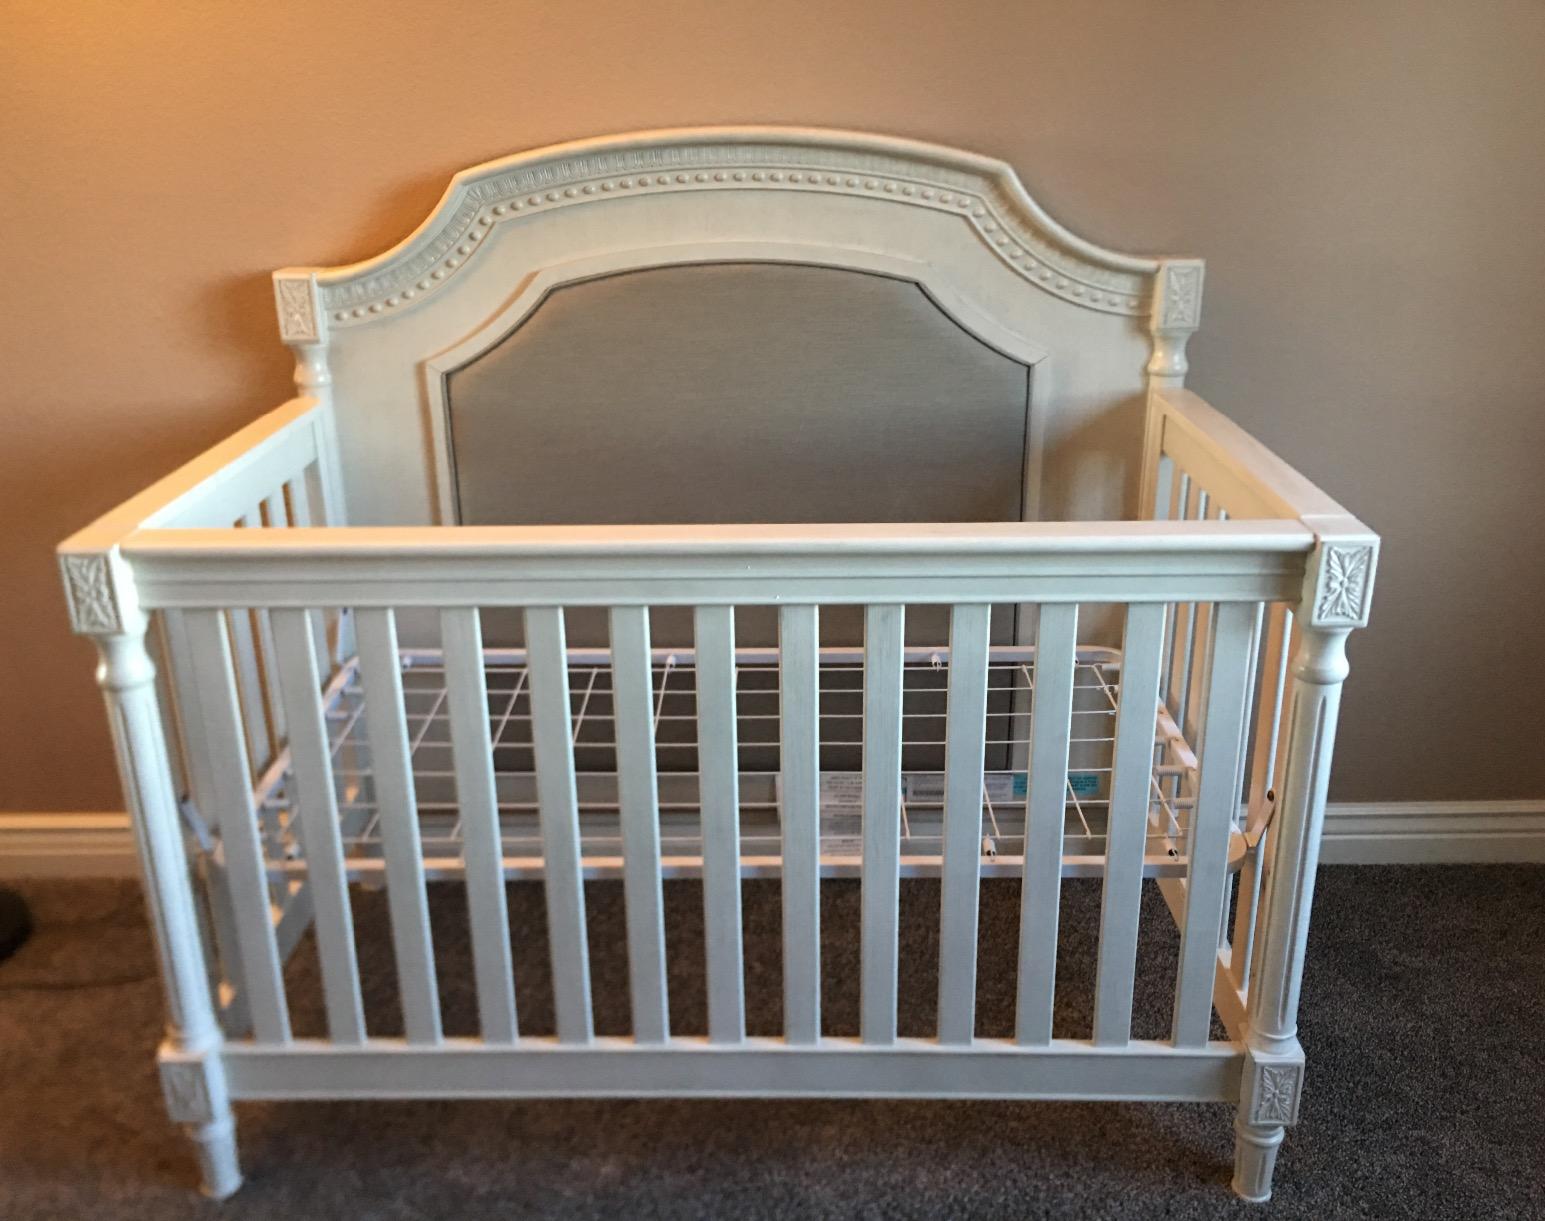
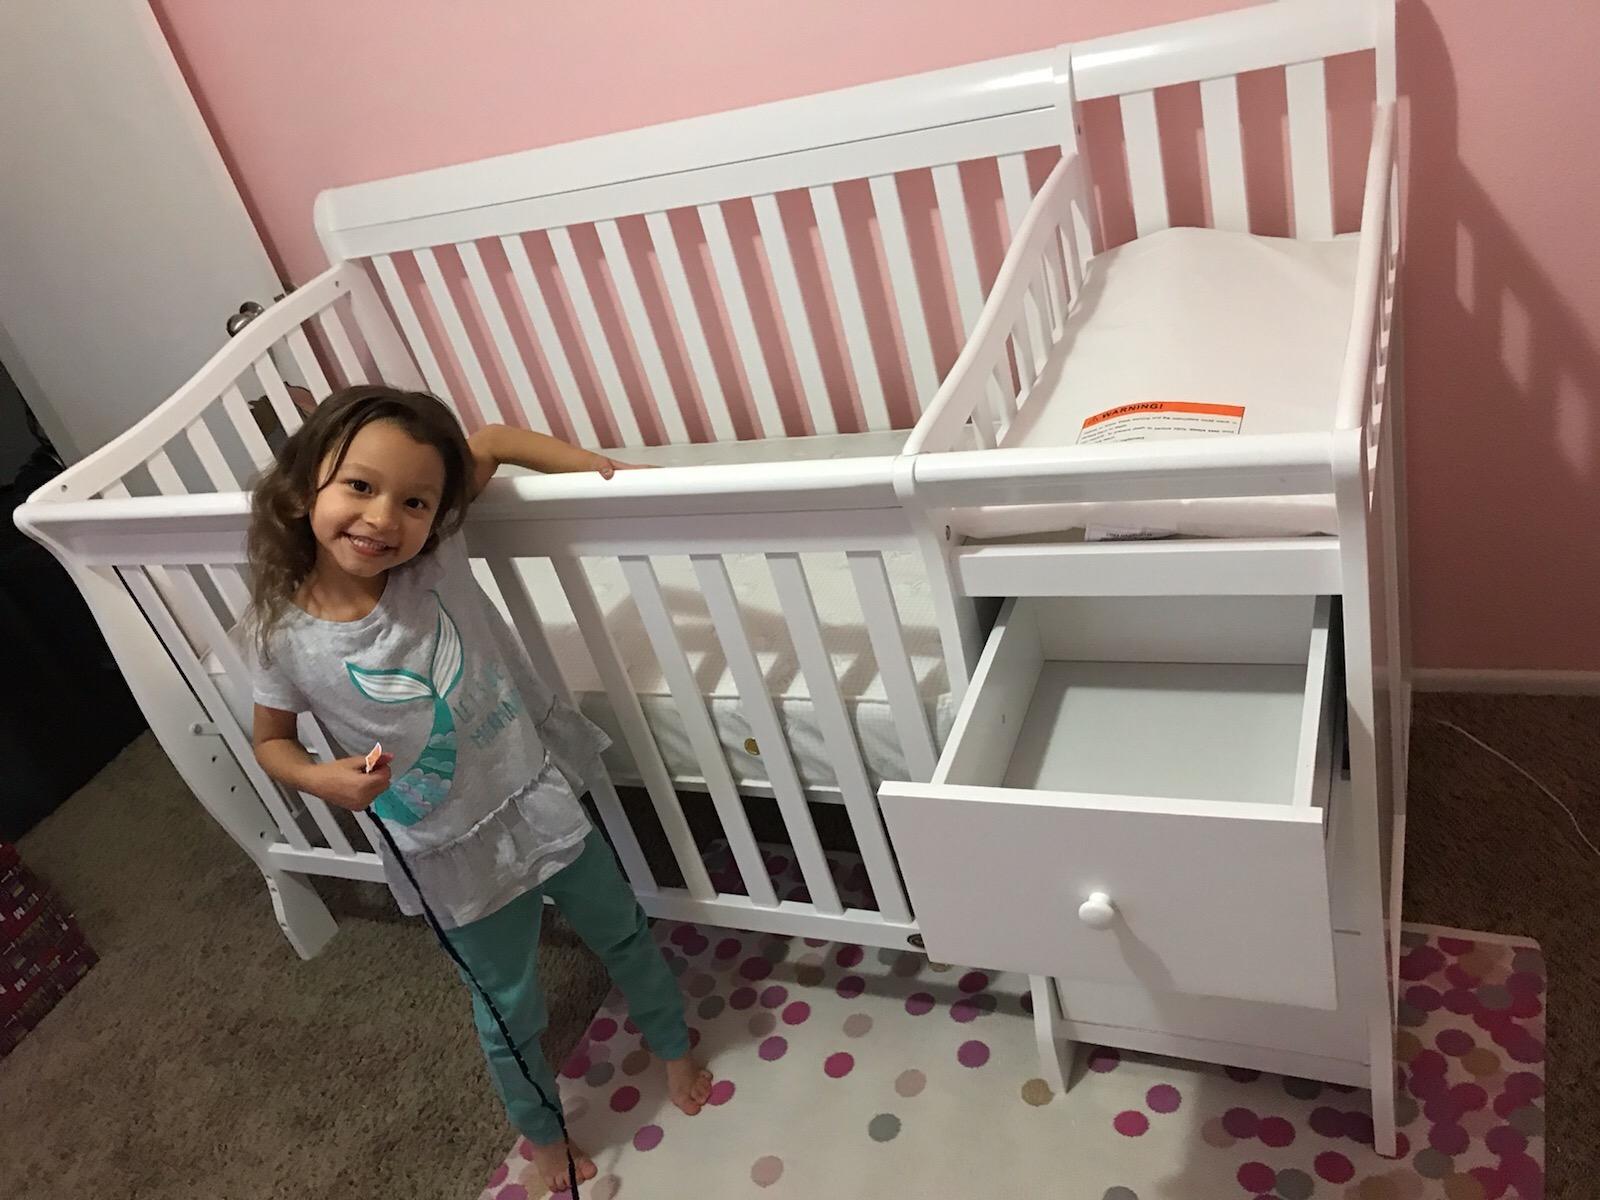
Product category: products_crib
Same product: no